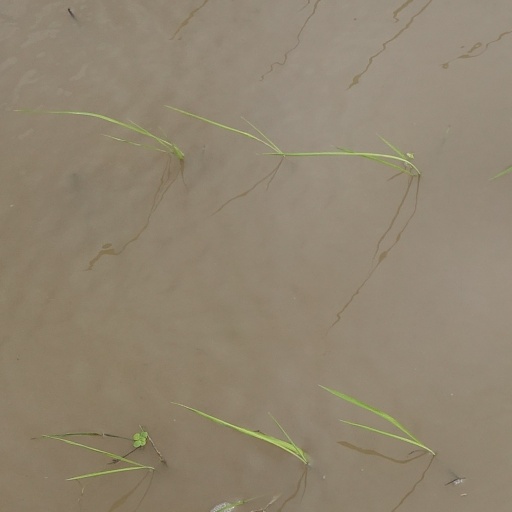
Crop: rice